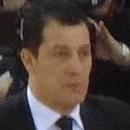
Age: 39